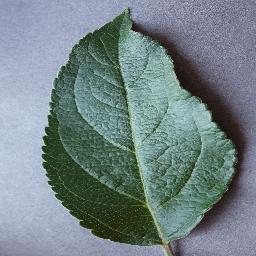
Label: Apple___healthy